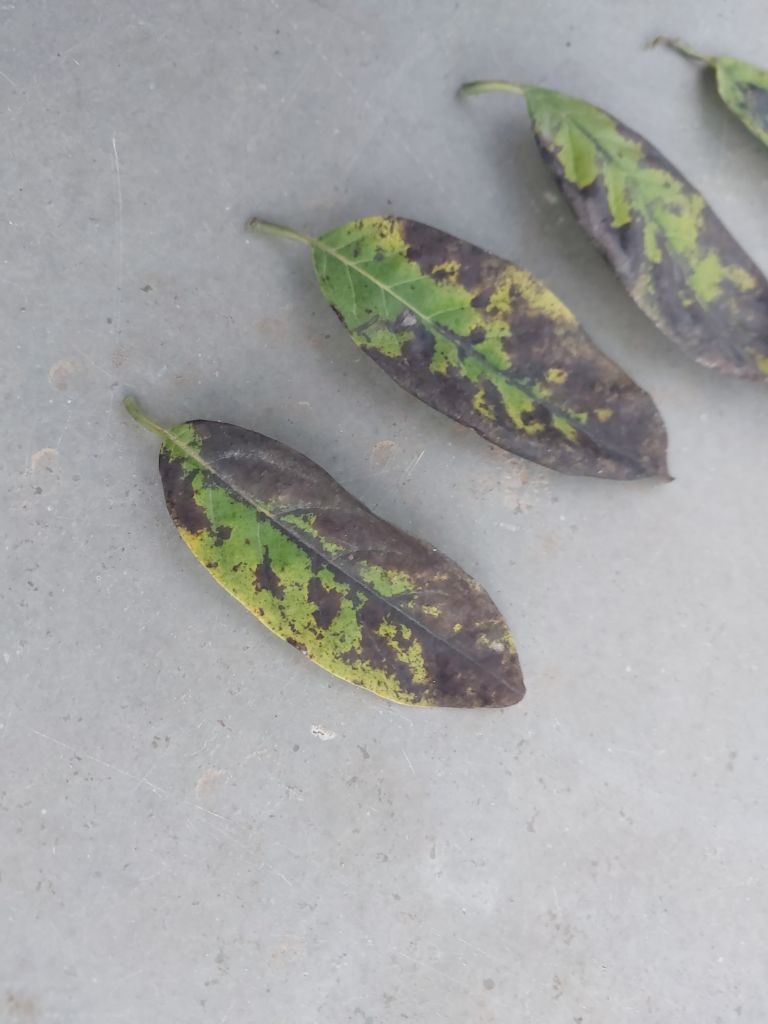
Disease label: Leaf spot on Leaves